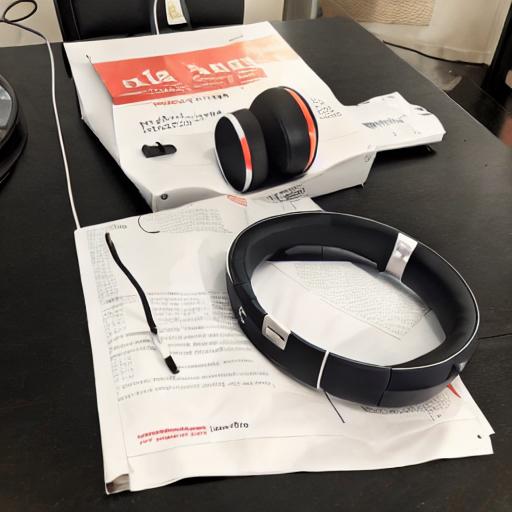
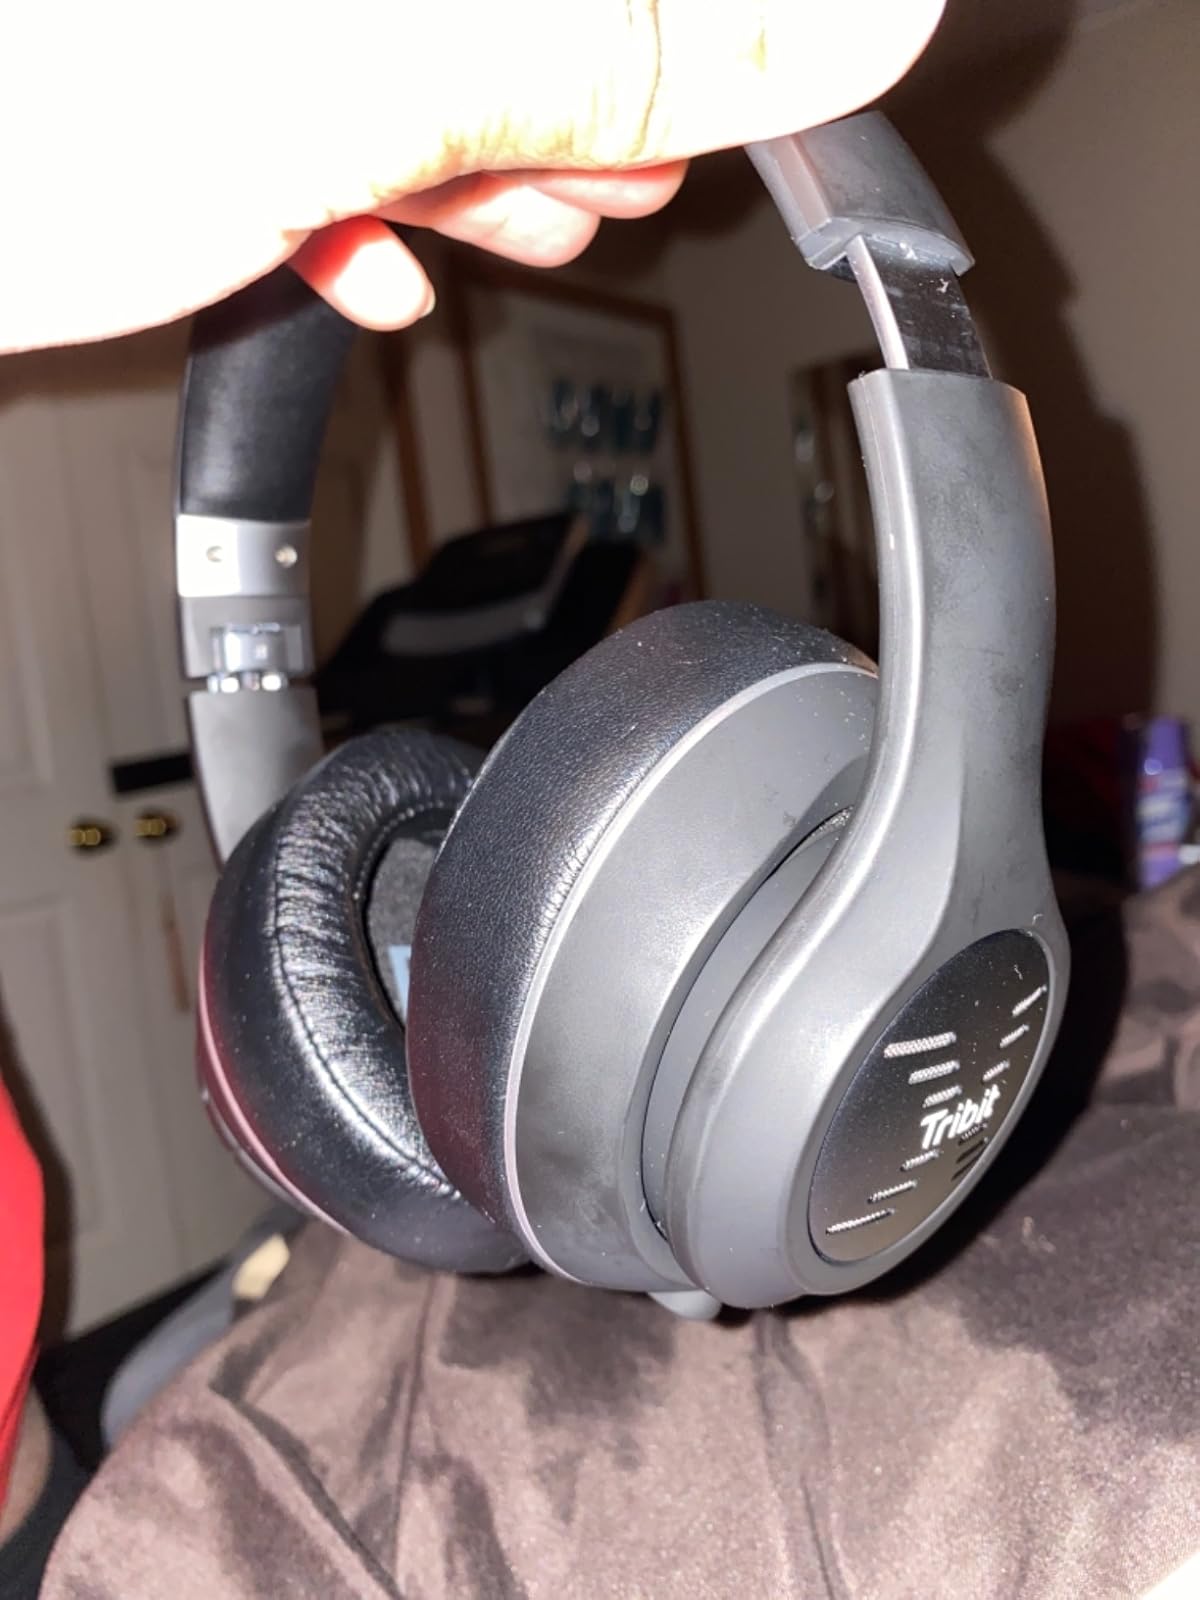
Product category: headphones
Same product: no